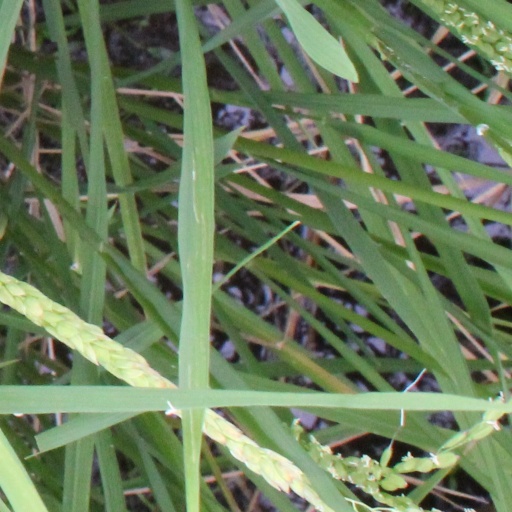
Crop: rice